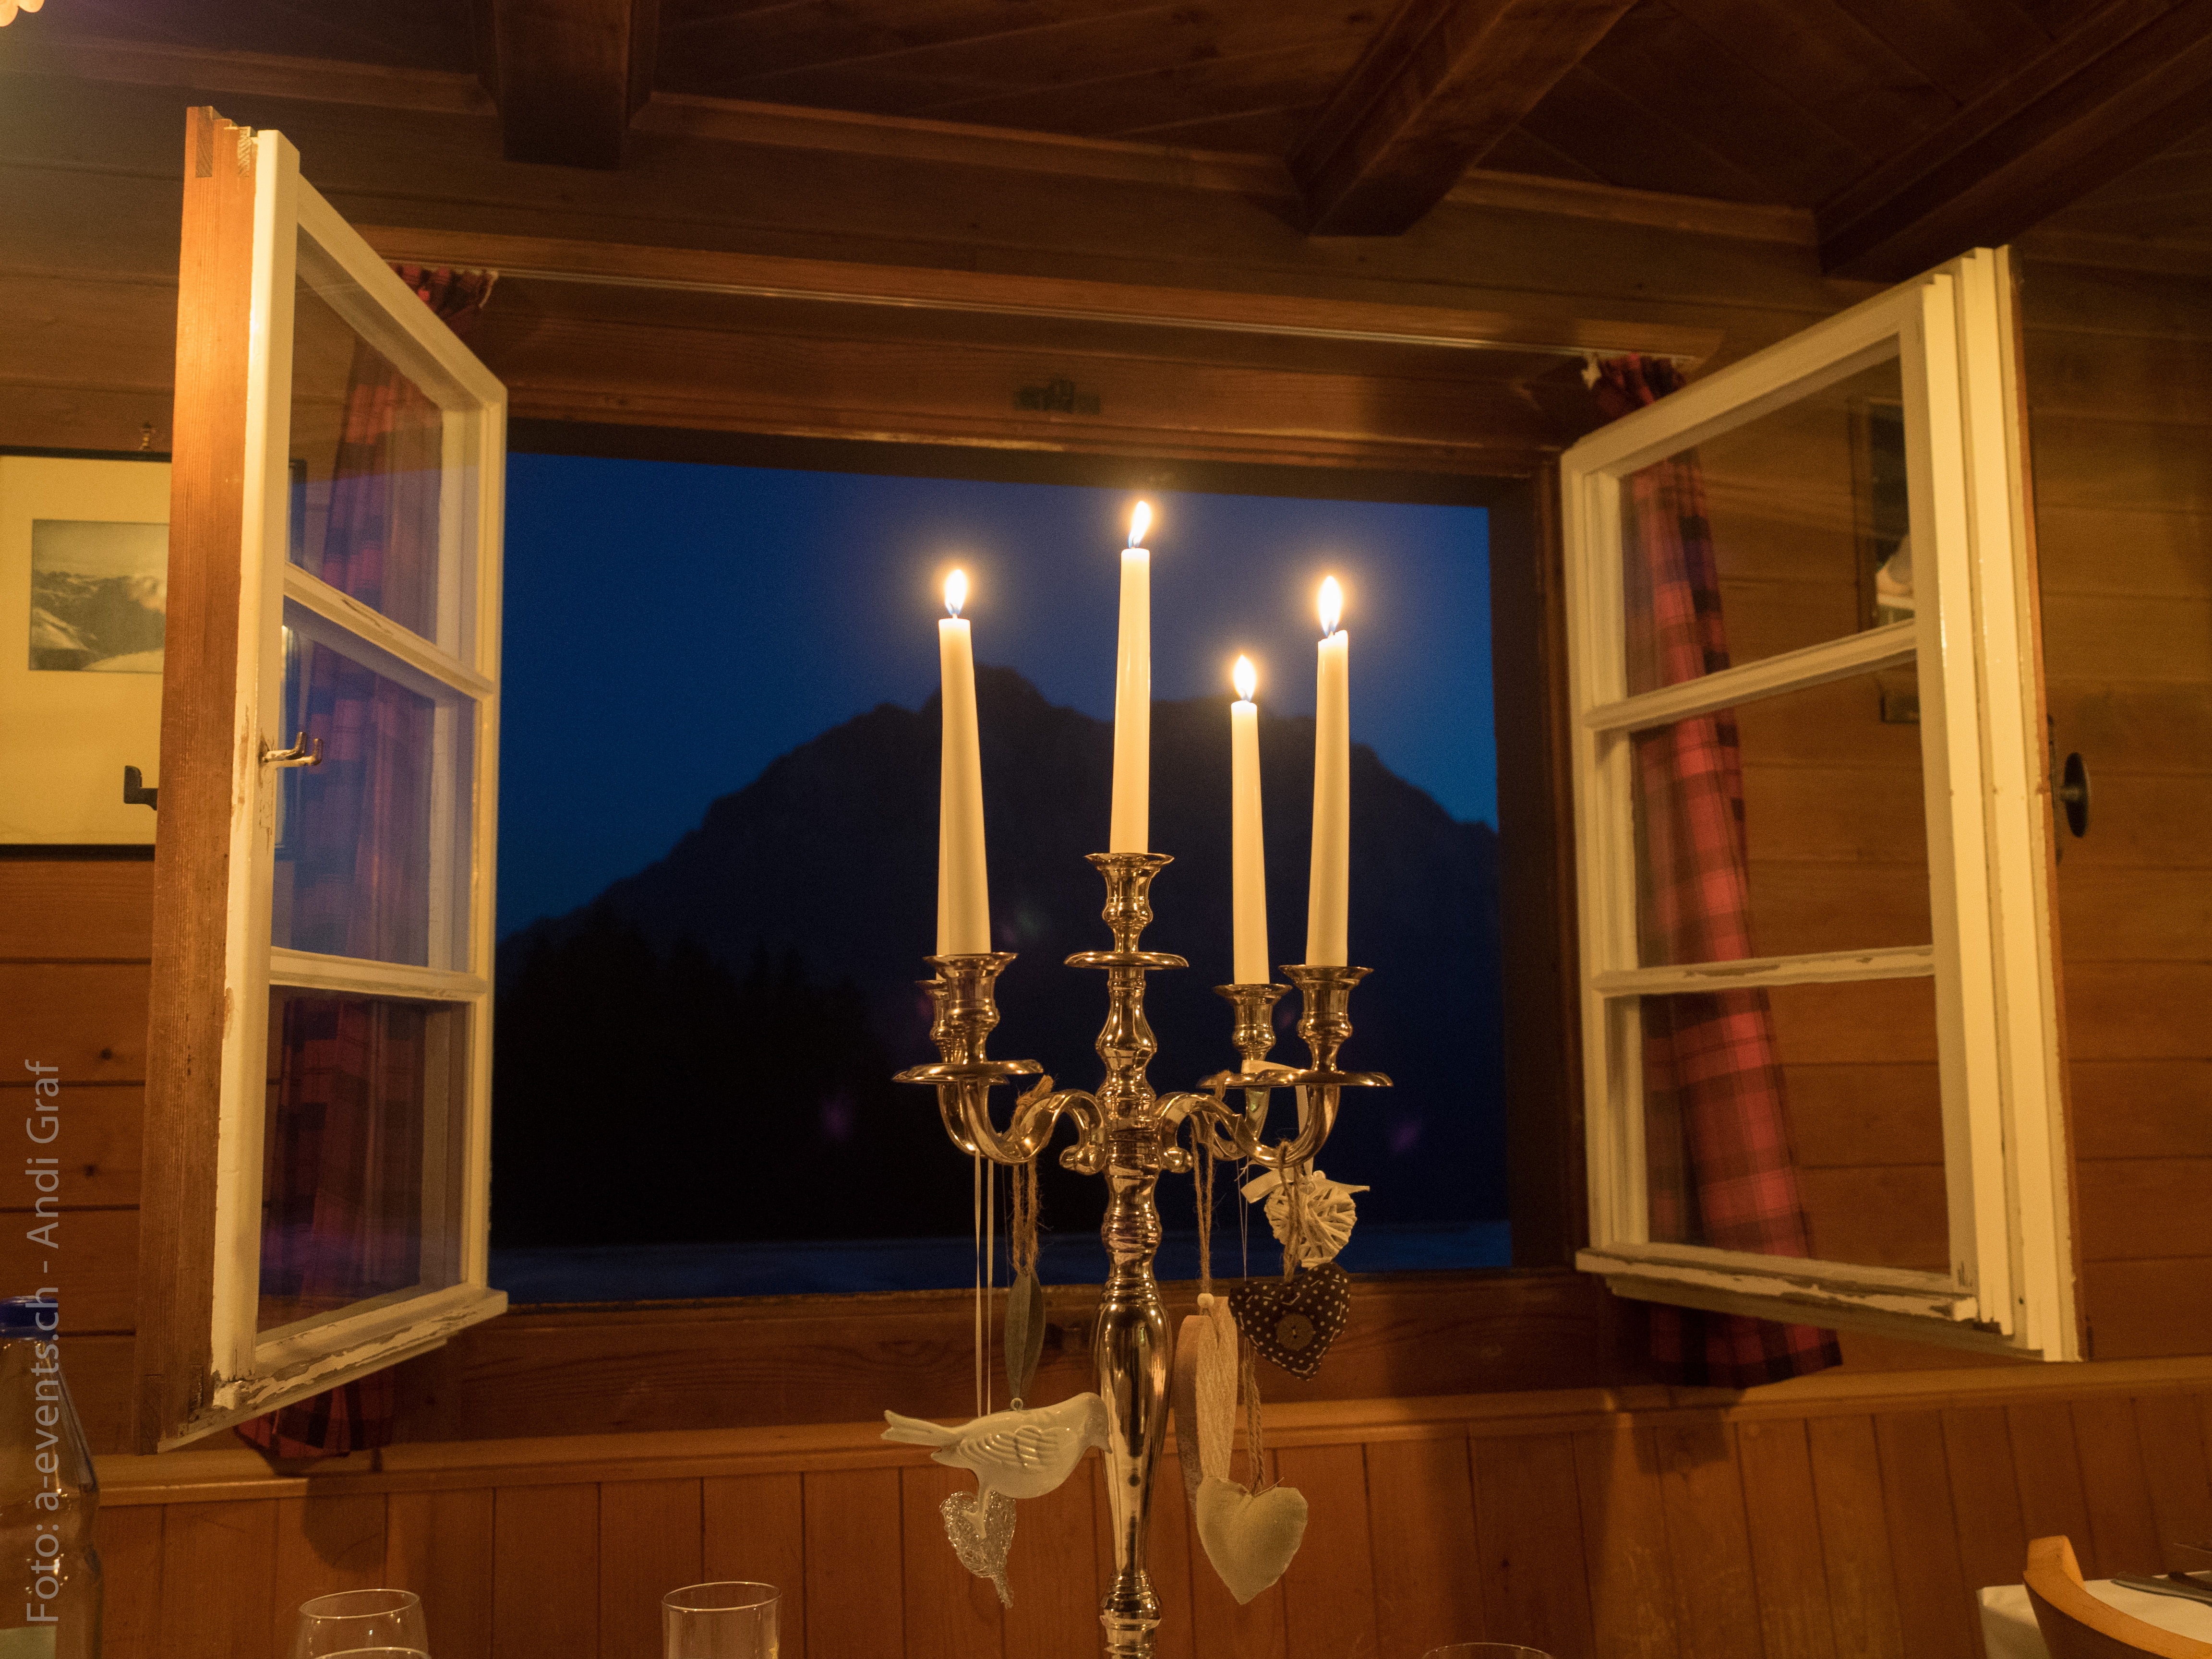
light, wood, house, window, home, ceiling, decoration, flame, romantic, living room, room, lighting, candlestick, interior design, candles, design, mountains, candlelight, candle holders